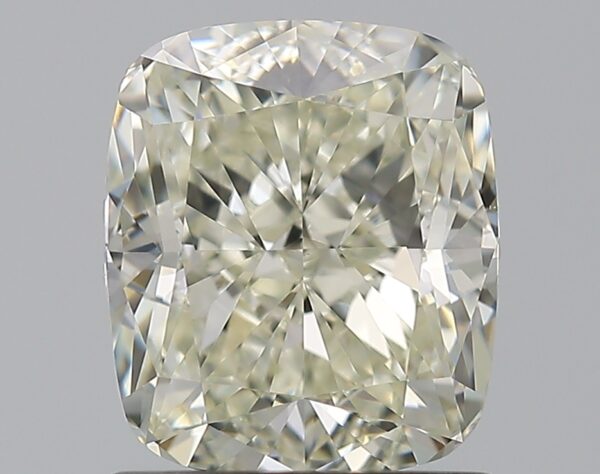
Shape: cushion
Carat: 1.5
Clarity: VVS2
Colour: L
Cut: EX
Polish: EX
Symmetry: VG
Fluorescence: M
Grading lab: GIA
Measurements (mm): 6.98 x 6.04 x 4.1